Oświęcim Chapel

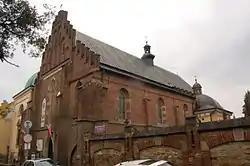
The chapel is visible on the left.

The Oświęcim Chapel, dedicated to the Blessed Virgin Mary and St. Stanislaus of Szczepanów, is an extension to the Gothic Franciscan Church in Krosno, Poland. Founded in 1647–1648 by a prominent representative of the Oświęcim family, it is also commonly known as the "Chapel of Love". Associated with the romantic legend of Stanisław Oświęcim's love for his sister Anna, the building is one of the finest artistic achievements of its era. It represents a type of early Baroque burial chapel built on a square plan, with a dome topped by a lantern inspired by the early Renaissance Sigismund's Chapel.